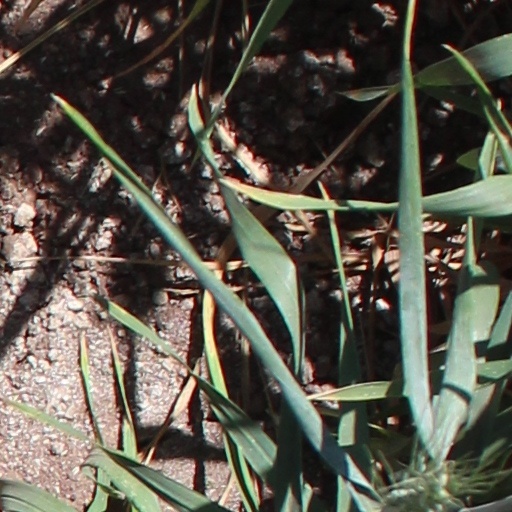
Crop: wheat